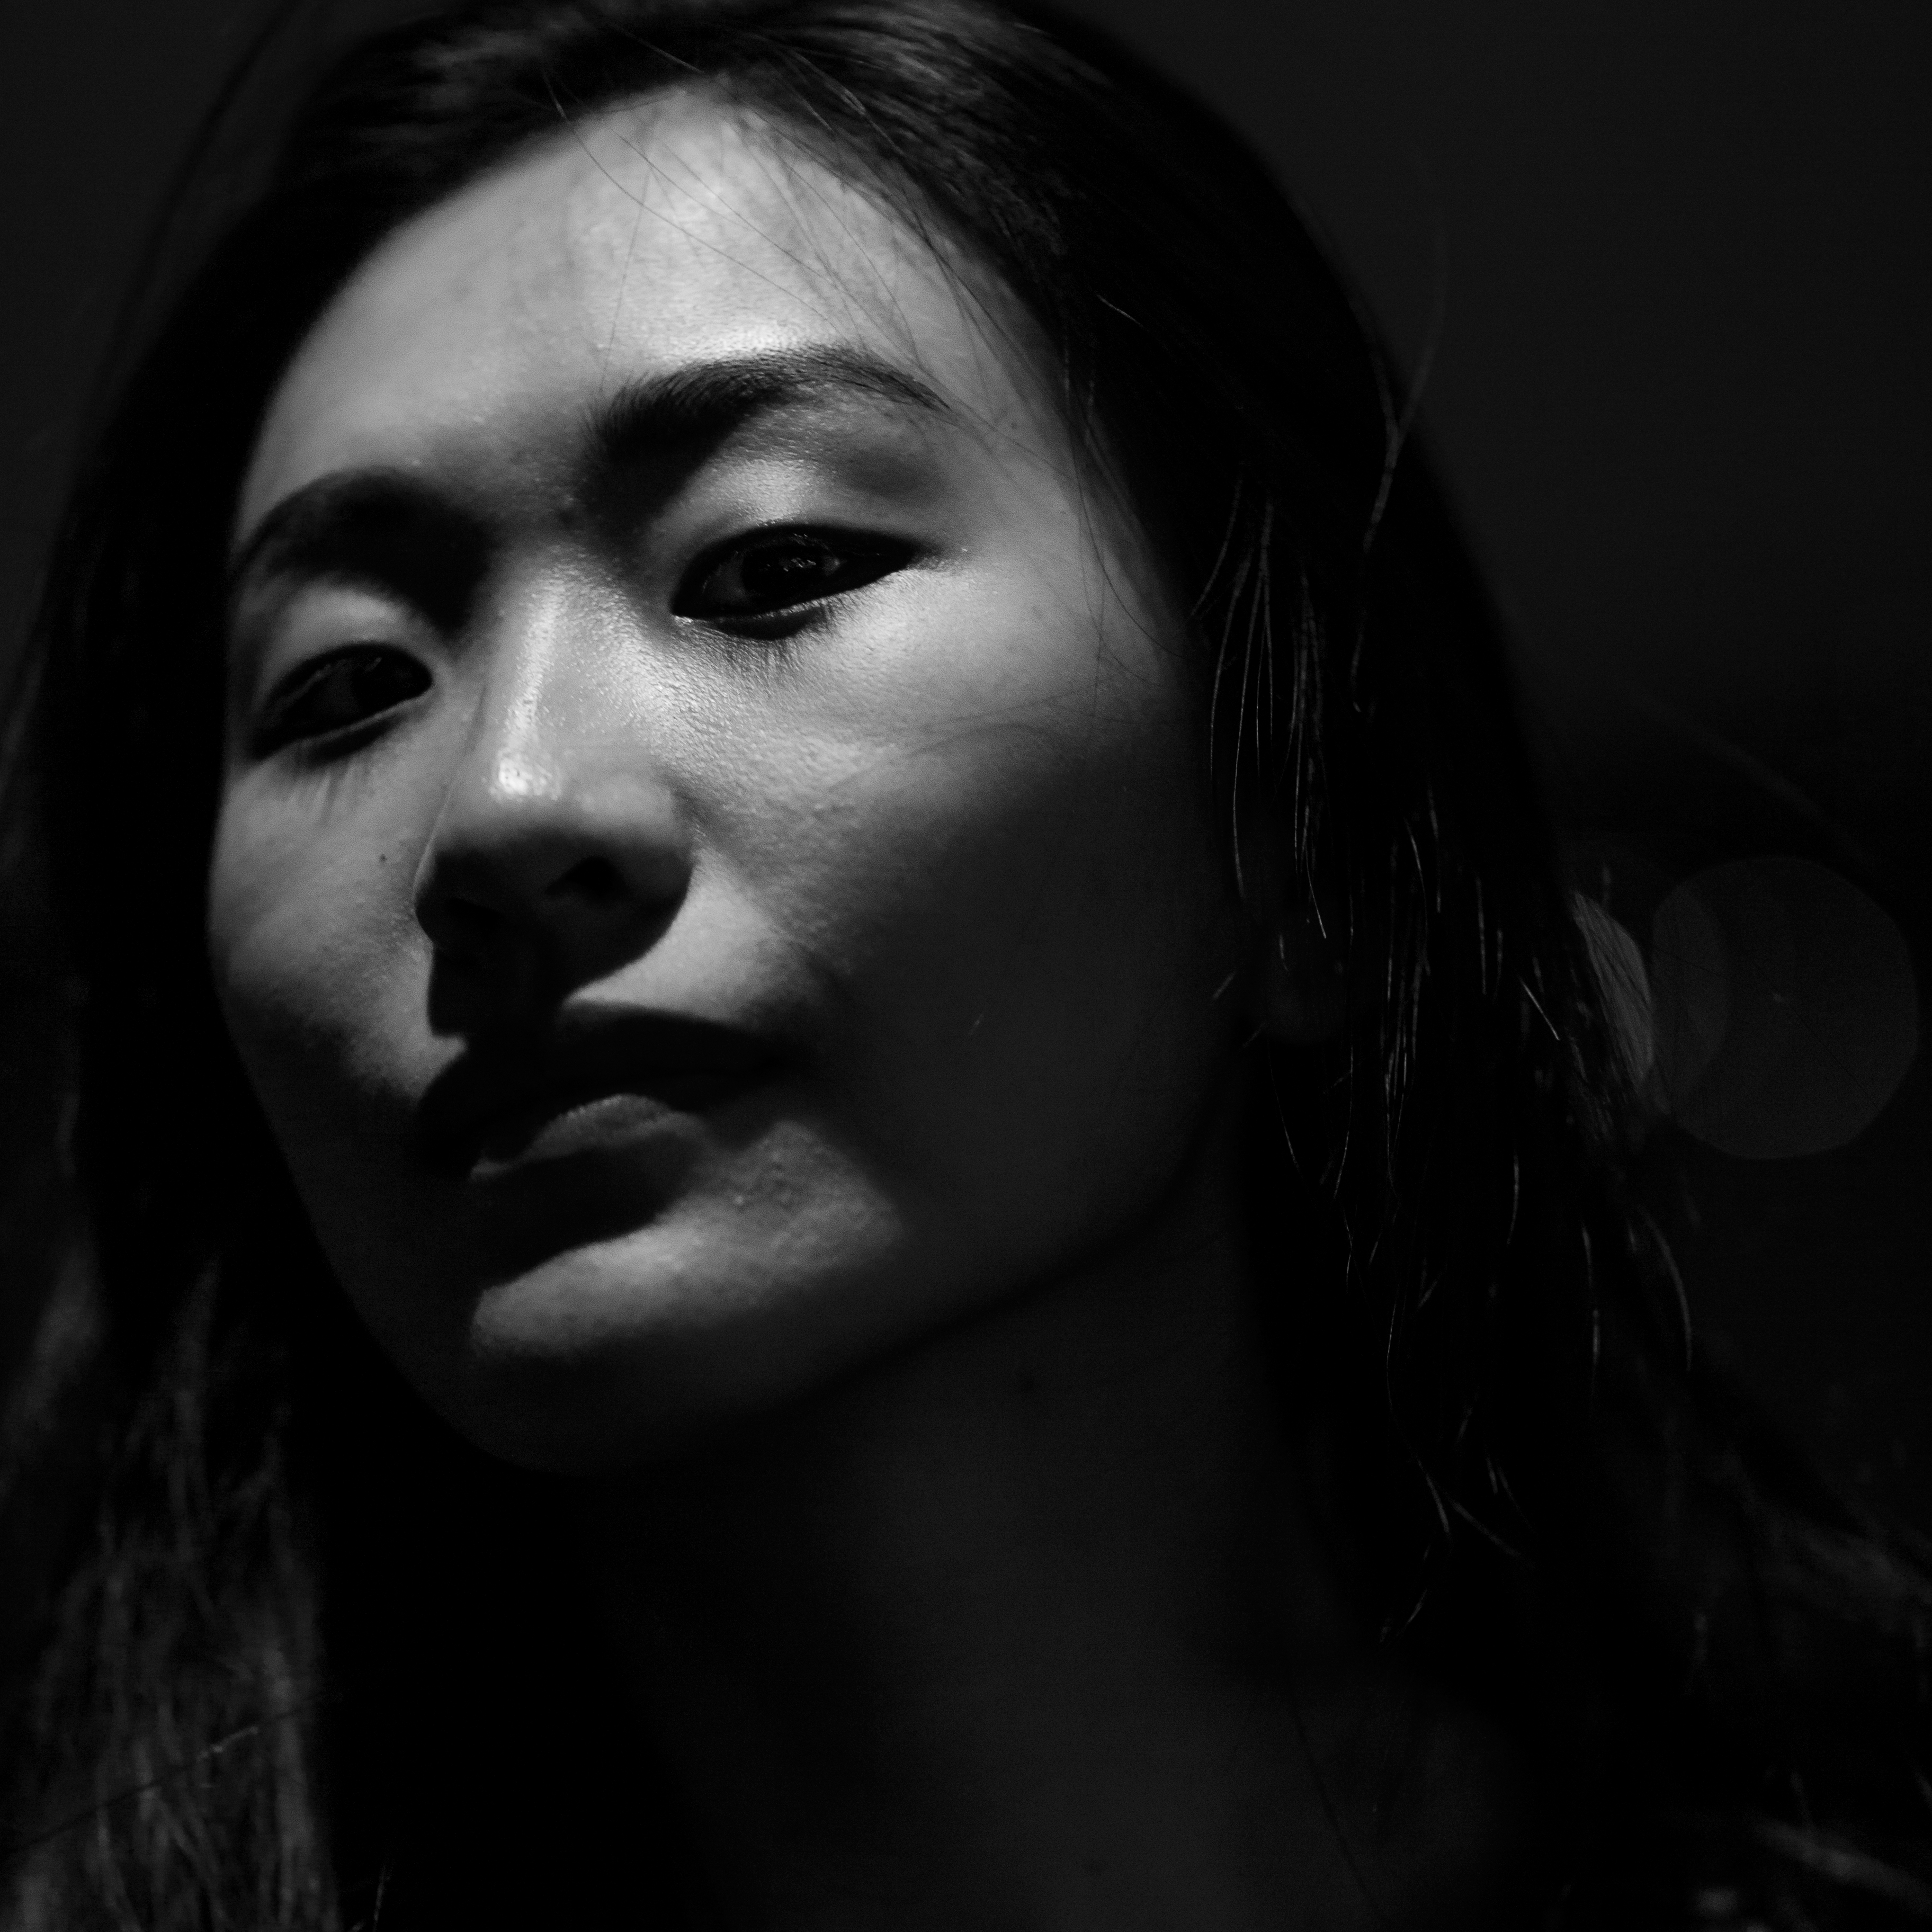
black and white, girl, woman, white, night, photography, portrait, model, darkness, black, monochrome, facial expression, close up, blackandwhite, face, nose, drama, eye, head, danger, noir, beauty, canon6d, organ, emotion, asianwoman, canon85mm12, filmnoir, photo shoot, monochrome photography, portrait photography, film noir